Astoria–Megler Bridge

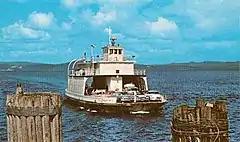
"Tourist No. 2", a ferry built in 1924, replaced by "Tourist III" in 1931

Ferry service between Astoria and the Washington side of the Columbia River began in 1926. The Oregon Department of Transportation purchased the ferry service in 1946. This ferry service did not operate during inclement weather and the half-hour travel time caused delays. In order to allow faster and more reliable crossings near the mouth of the river, a bridge was planned. The bridge was built jointly by the Oregon Department of Transportation and Washington State Department of Transportation. Following construction, the Oregon Department of Transportation became the lead agency responsible for maintenance and operating the structure.